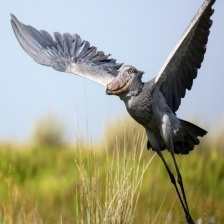
Species: SHOEBILL
Scientific name: BALAENICEPS REX